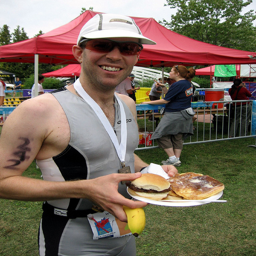
A man holding a plate of food and a banana.
A man holding a plate of food and a banana.
Man in shades and a hat holding a plate of hamburger and pancakes
a close up of a person holding a plate of food
A man wearing a spandex outfit while holding a plate of food.